History of Greece (1924–1941)

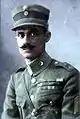
Nikolaos Plastiras, a military officer and leader of the 1922 coup that brought down the monarchist government and tried to bring down the conservative government in 1933 and 1935, precipitating instead the restoration of the monarchy. The interwar period was plagued by military interventions in the country's politics.

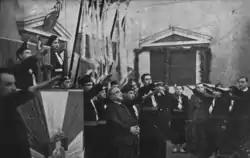
Ioannis Metaxas surrounded by members of the dictatorship's youth organisation, EON.

The interwar period in Greece began after a series of major changes, some of which extended into the 1920s: the decade of almost uninterrupted wars from 1912 to 1922, the large population exchange with Turkey that took place between 1919 and 1924, and the implementation of a major land reform between 1917 and 1927.